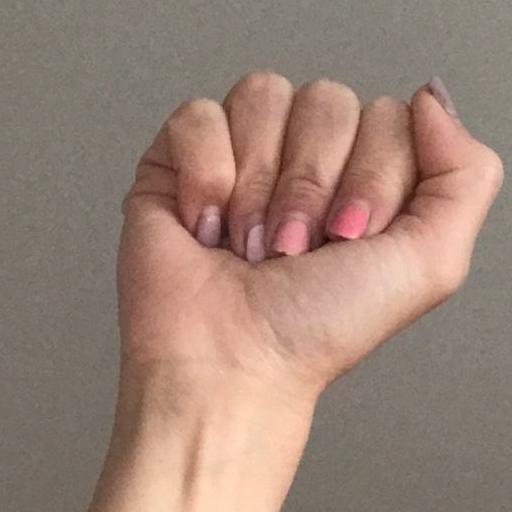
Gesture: fist